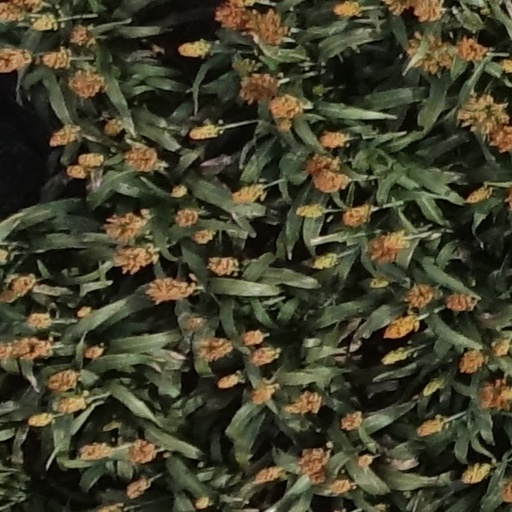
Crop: sorghum